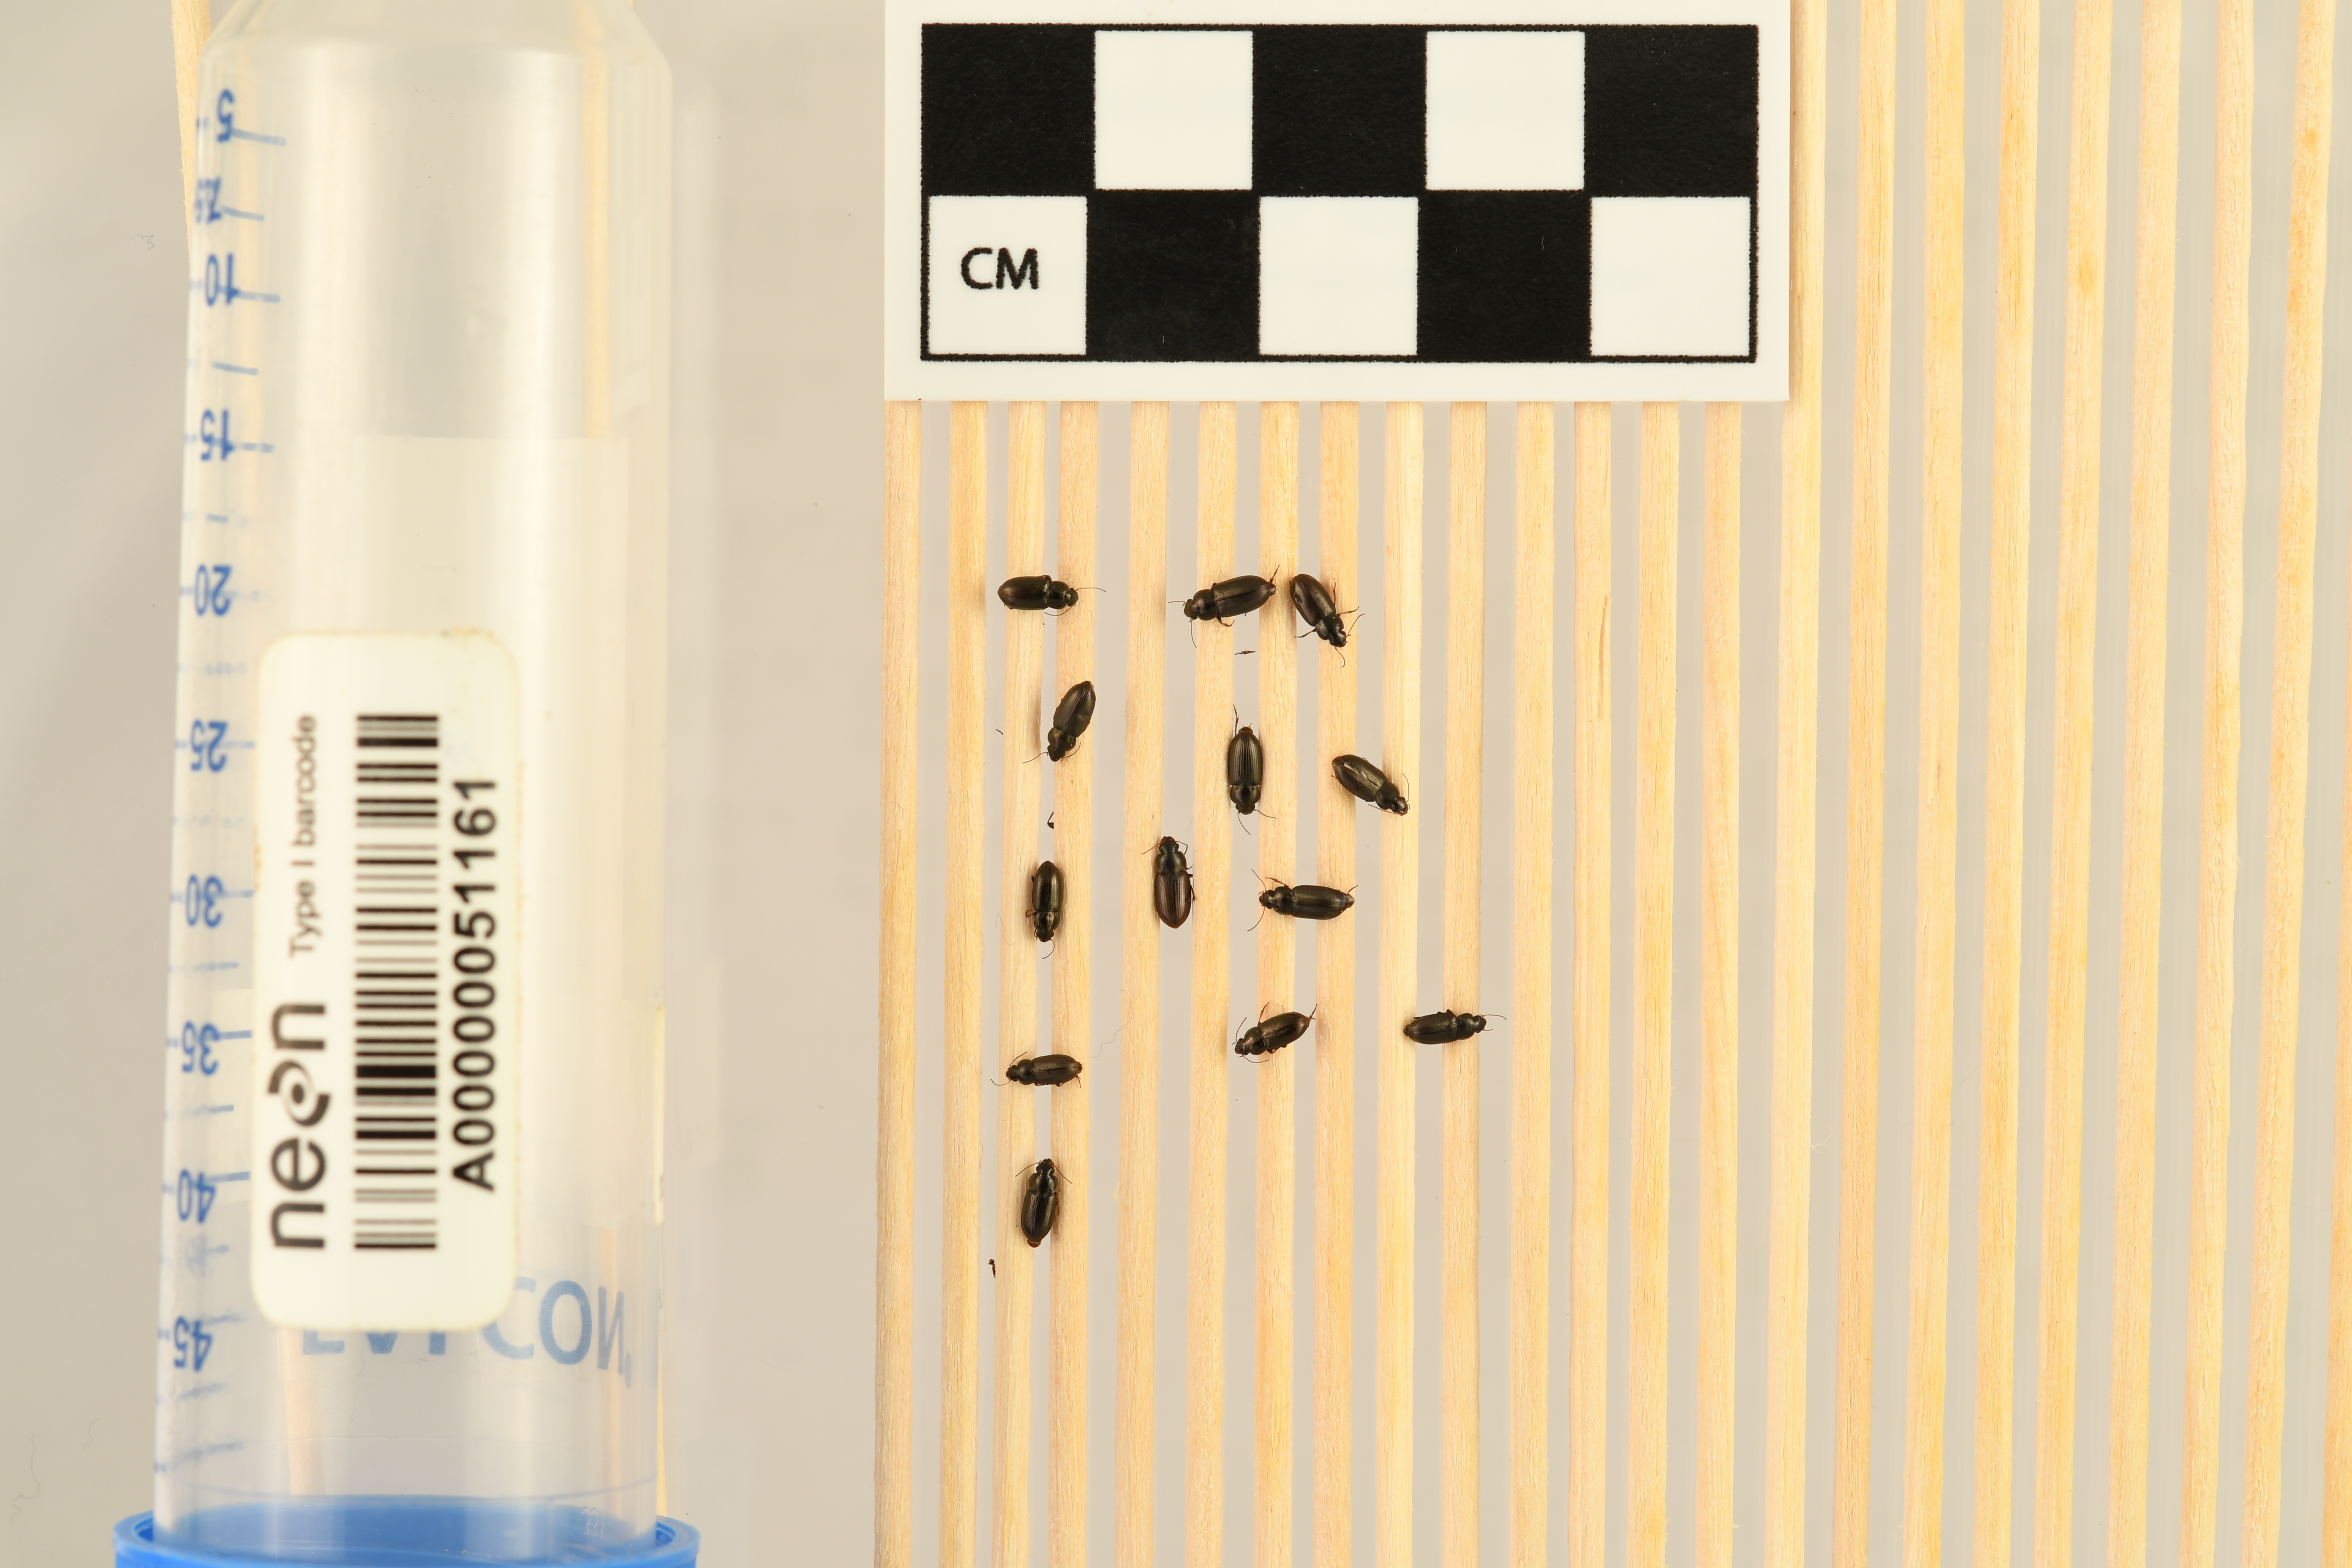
Selenophorus planipennis — Central Plains Experimental Range NEON, plot CPER_009. Beetle 1, ElytraLength: 0.3014 cm (lying flat: Yes)

Selenophorus planipennis — Central Plains Experimental Range NEON, plot CPER_009. Beetle 1, ElytraWidth: 0.1986 cm (lying flat: Yes)

Selenophorus planipennis — Central Plains Experimental Range NEON, plot CPER_009. Beetle 2, ElytraLength: 0.353 cm (lying flat: Yes)

Selenophorus planipennis — Central Plains Experimental Range NEON, plot CPER_009. Beetle 2, ElytraWidth: 0.208 cm (lying flat: Yes)

Selenophorus planipennis — Central Plains Experimental Range NEON, plot CPER_009. Beetle 3, ElytraLength: 0.3115 cm (lying flat: Yes)

Selenophorus planipennis — Central Plains Experimental Range NEON, plot CPER_009. Beetle 3, ElytraWidth: 0.1881 cm (lying flat: Yes)

Selenophorus planipennis — Central Plains Experimental Range NEON, plot CPER_009. Beetle 4, ElytraLength: 0.328 cm (lying flat: Yes)

Selenophorus planipennis — Central Plains Experimental Range NEON, plot CPER_009. Beetle 4, ElytraWidth: 0.193 cm (lying flat: Yes)

Selenophorus planipennis — Central Plains Experimental Range NEON, plot CPER_009. Beetle 5, ElytraLength: 0.322 cm (lying flat: Yes)

Selenophorus planipennis — Central Plains Experimental Range NEON, plot CPER_009. Beetle 5, ElytraWidth: 0.2055 cm (lying flat: Yes)

Selenophorus planipennis — Central Plains Experimental Range NEON, plot CPER_009. Beetle 6, ElytraLength: 0.3042 cm (lying flat: No)

Selenophorus planipennis — Central Plains Experimental Range NEON, plot CPER_009. Beetle 6, ElytraWidth: 0.1959 cm (lying flat: No)

Selenophorus planipennis — Central Plains Experimental Range NEON, plot CPER_009. Beetle 7, ElytraLength: 0.2877 cm (lying flat: Yes)

Selenophorus planipennis — Central Plains Experimental Range NEON, plot CPER_009. Beetle 7, ElytraWidth: 0.1782 cm (lying flat: Yes)

Selenophorus planipennis — Central Plains Experimental Range NEON, plot CPER_009. Beetle 8, ElytraLength: 0.3494 cm (lying flat: Yes)

Selenophorus planipennis — Central Plains Experimental Range NEON, plot CPER_009. Beetle 8, ElytraWidth: 0.2124 cm (lying flat: Yes)

Selenophorus planipennis — Central Plains Experimental Range NEON, plot CPER_009. Beetle 9, ElytraLength: 0.3222 cm (lying flat: Yes)

Selenophorus planipennis — Central Plains Experimental Range NEON, plot CPER_009. Beetle 9, ElytraWidth: 0.1991 cm (lying flat: Yes)

Selenophorus planipennis — Central Plains Experimental Range NEON, plot CPER_009. Beetle 10, ElytraLength: 0.2829 cm (lying flat: Yes)

Selenophorus planipennis — Central Plains Experimental Range NEON, plot CPER_009. Beetle 10, ElytraWidth: 0.1649 cm (lying flat: Yes)

Selenophorus planipennis — Central Plains Experimental Range NEON, plot CPER_009. Beetle 11, ElytraLength: 0.3014 cm (lying flat: Yes)

Selenophorus planipennis — Central Plains Experimental Range NEON, plot CPER_009. Beetle 11, ElytraWidth: 0.1746 cm (lying flat: Yes)

Selenophorus planipennis — Central Plains Experimental Range NEON, plot CPER_009. Beetle 12, ElytraLength: 0.3094 cm (lying flat: Yes)

Selenophorus planipennis — Central Plains Experimental Range NEON, plot CPER_009. Beetle 12, ElytraWidth: 0.1786 cm (lying flat: Yes)

Selenophorus planipennis — Central Plains Experimental Range NEON, plot CPER_009. Beetle 13, ElytraLength: 0.313 cm (lying flat: Yes)

Selenophorus planipennis — Central Plains Experimental Range NEON, plot CPER_009. Beetle 13, ElytraWidth: 0.1948 cm (lying flat: Yes)